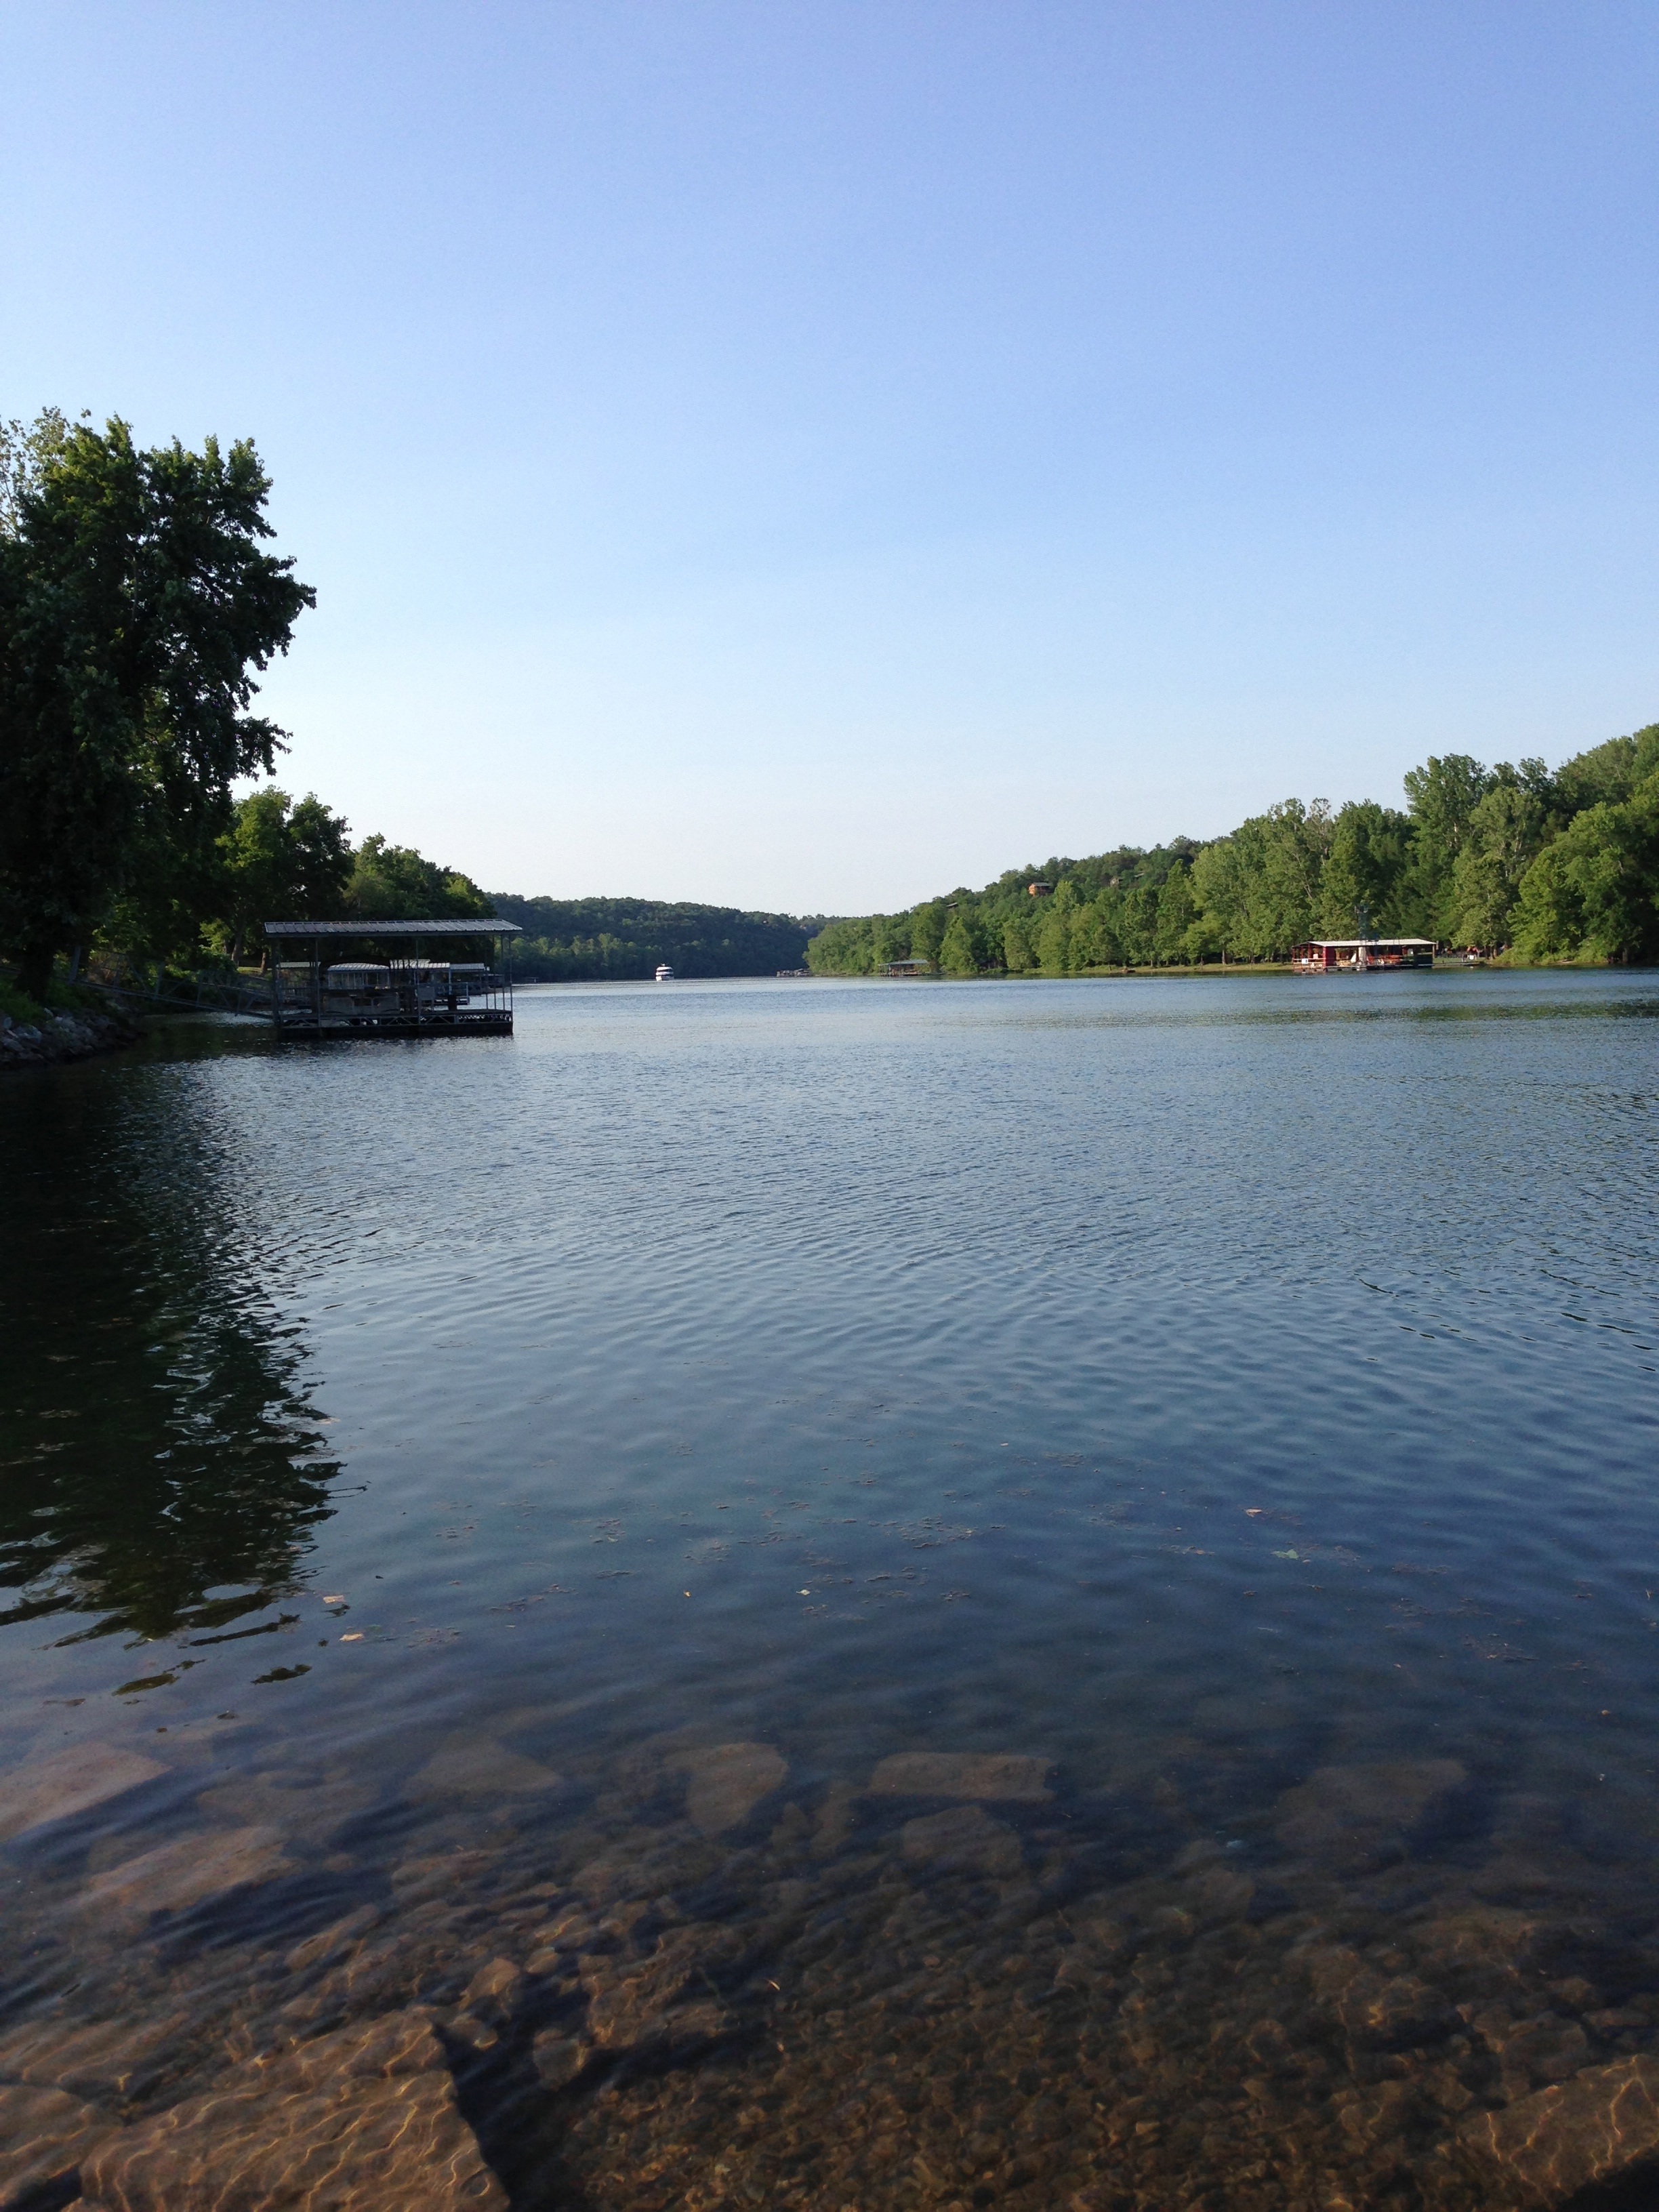
landscape, sea, tree, water, nature, shore, lake, river, pond, reflection, reservoir, waterway, body of water, loch, missouri, branson